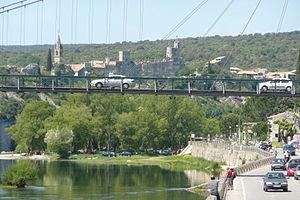
Détail Pont à Saint-Martin-d'Ardèche.